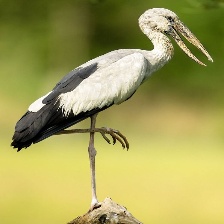
Species: ASIAN OPENBILL STORK
Scientific name: ANASTOMUS OSCITANS
ImageNet parent category: white_stork